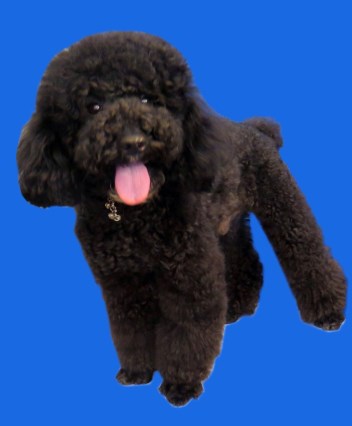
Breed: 2925-n000114-toy_poodle